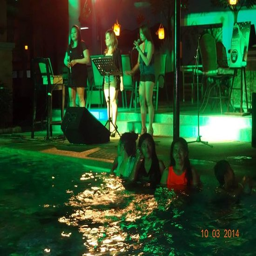
just a great night was had by all ...